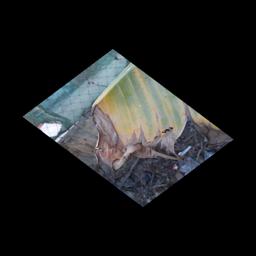
Label: POTASSIUM DEFICIENCY